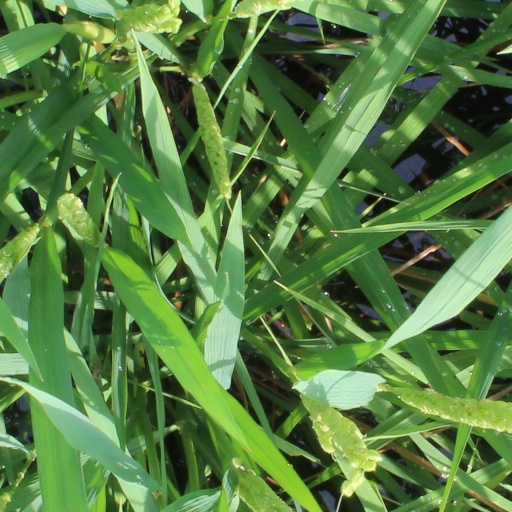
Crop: rice